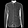
Label: Shirt